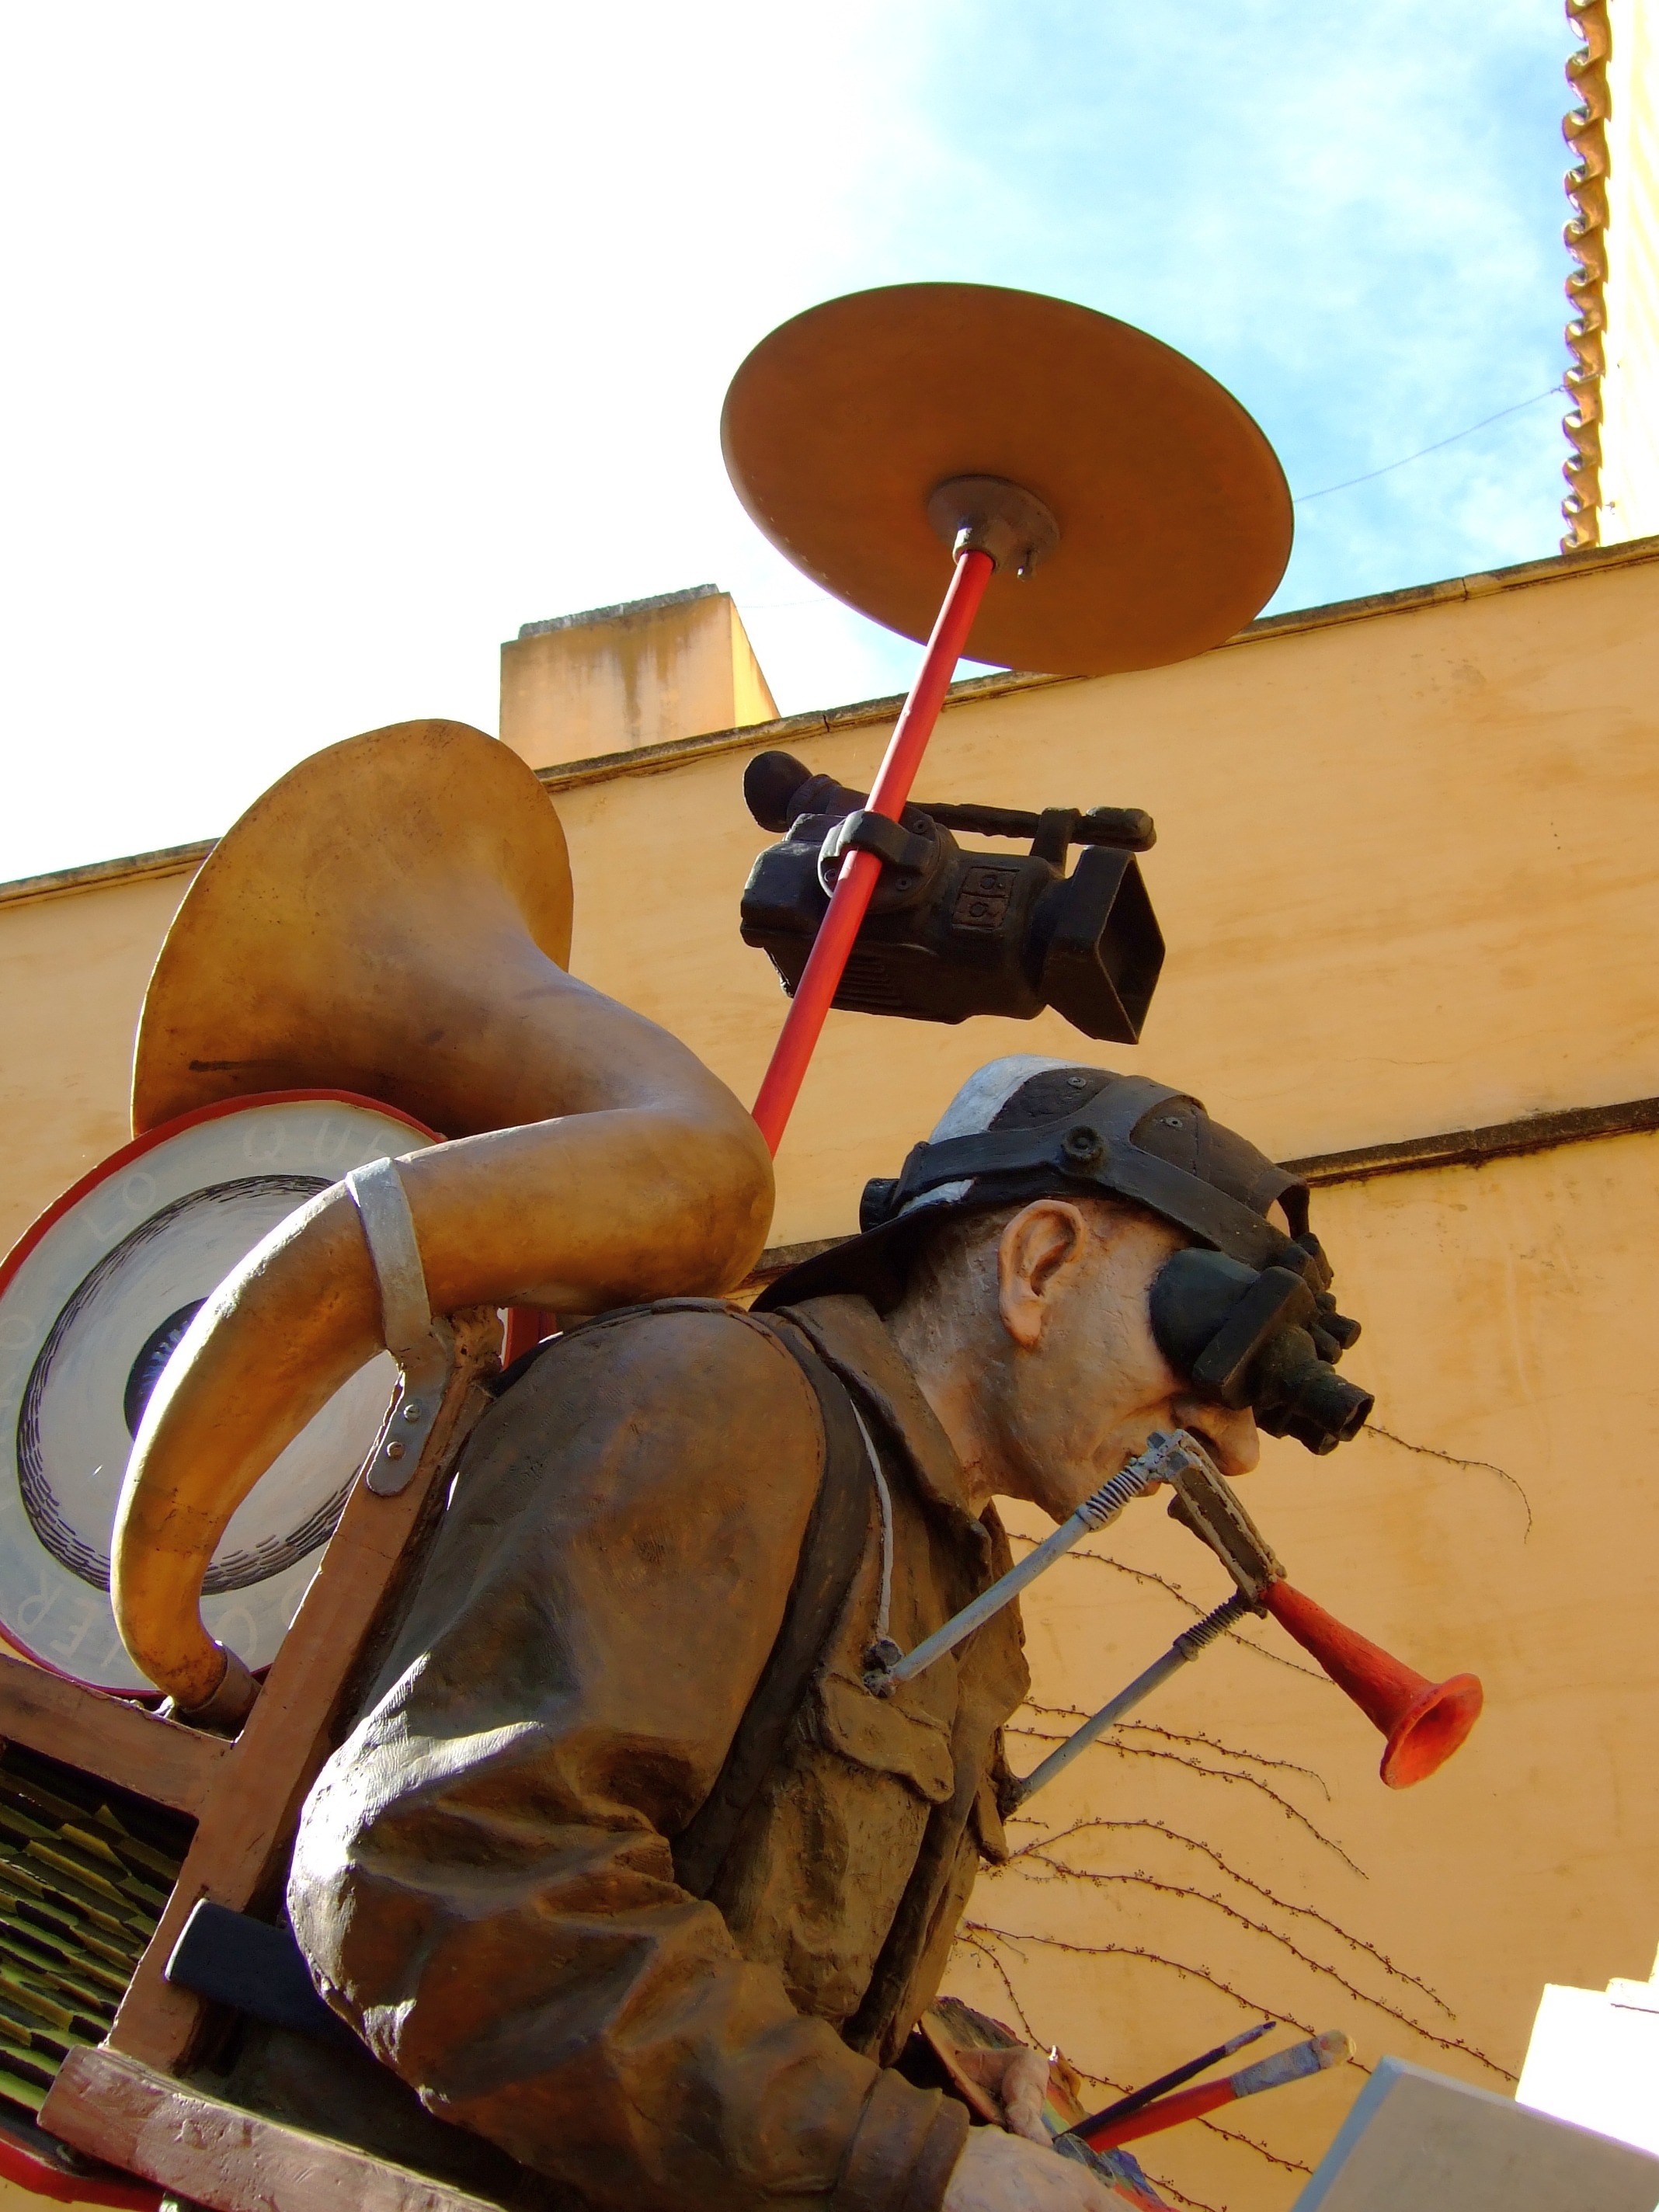
sculpture, art, spain, cowboy, seville, andalusia, one man band, charterhouse